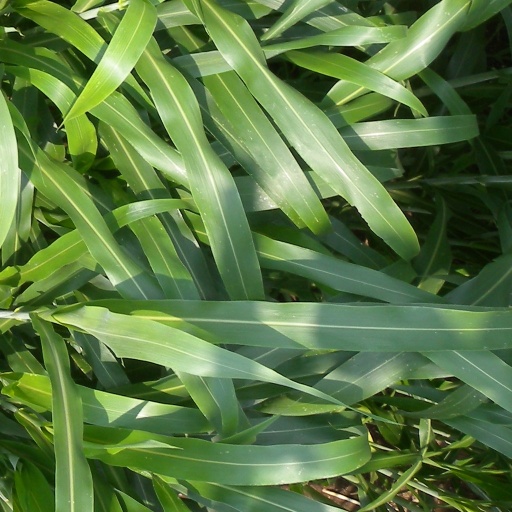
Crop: sorghum